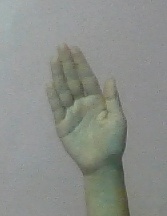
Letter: seen